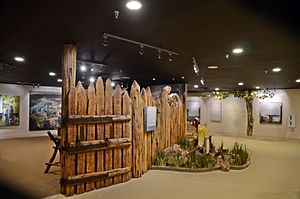
Fort Watauga / Historie / Cherokesiske angreb i juli 1776 / Angrebet på Fort Watauga
Ann Robertson hælder kogende vand ud over indianere, der forsøger at tænde ild til palisaderne. Opstilling på museet i Sycamore Shoals State Historic Park i Elizabethton, Tennessee
"Fort Watauga, også kendt som Fort Caswell, var et fort fra tiden omkring den Amerikanske uafhængighedskrig. Fortet stod i nærheden af Sycamore Shoals, nogle strømfald på Watauga River i det nuværende Elizabethton i det nordøstlige Tennessee i USA. Fortet blev oprindeligt bygget i 1775 eller 1776 på foranledning af det ""råd"", som styrede området, The Watauga Association. Formålet var at beskytte nybyggerne i Wataugaområdet mod angreb fra fjendtlige indianere, ikke mindst cherokeserne, som var utilfredse med, at hvide kolonister havde slået sig ned på deres område i modstrid med en traktat, The Treaty of Lochaber, som stammen havde indgået med det britiske styre i 1770.